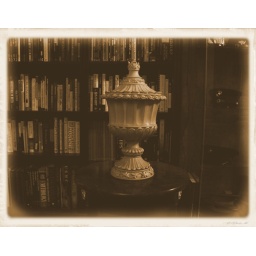
In the library by col. mustard with the vase. Used paintshop pro time machine filter.